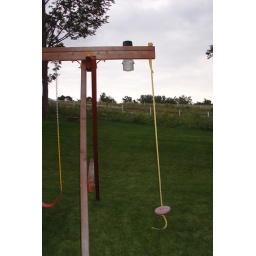
Shows 8 feet from ground. Pretty clear to the South. Small hill in background leads to open field.